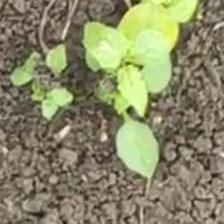
Weed species: Lamber_Quarter_plant(Chenopodium )